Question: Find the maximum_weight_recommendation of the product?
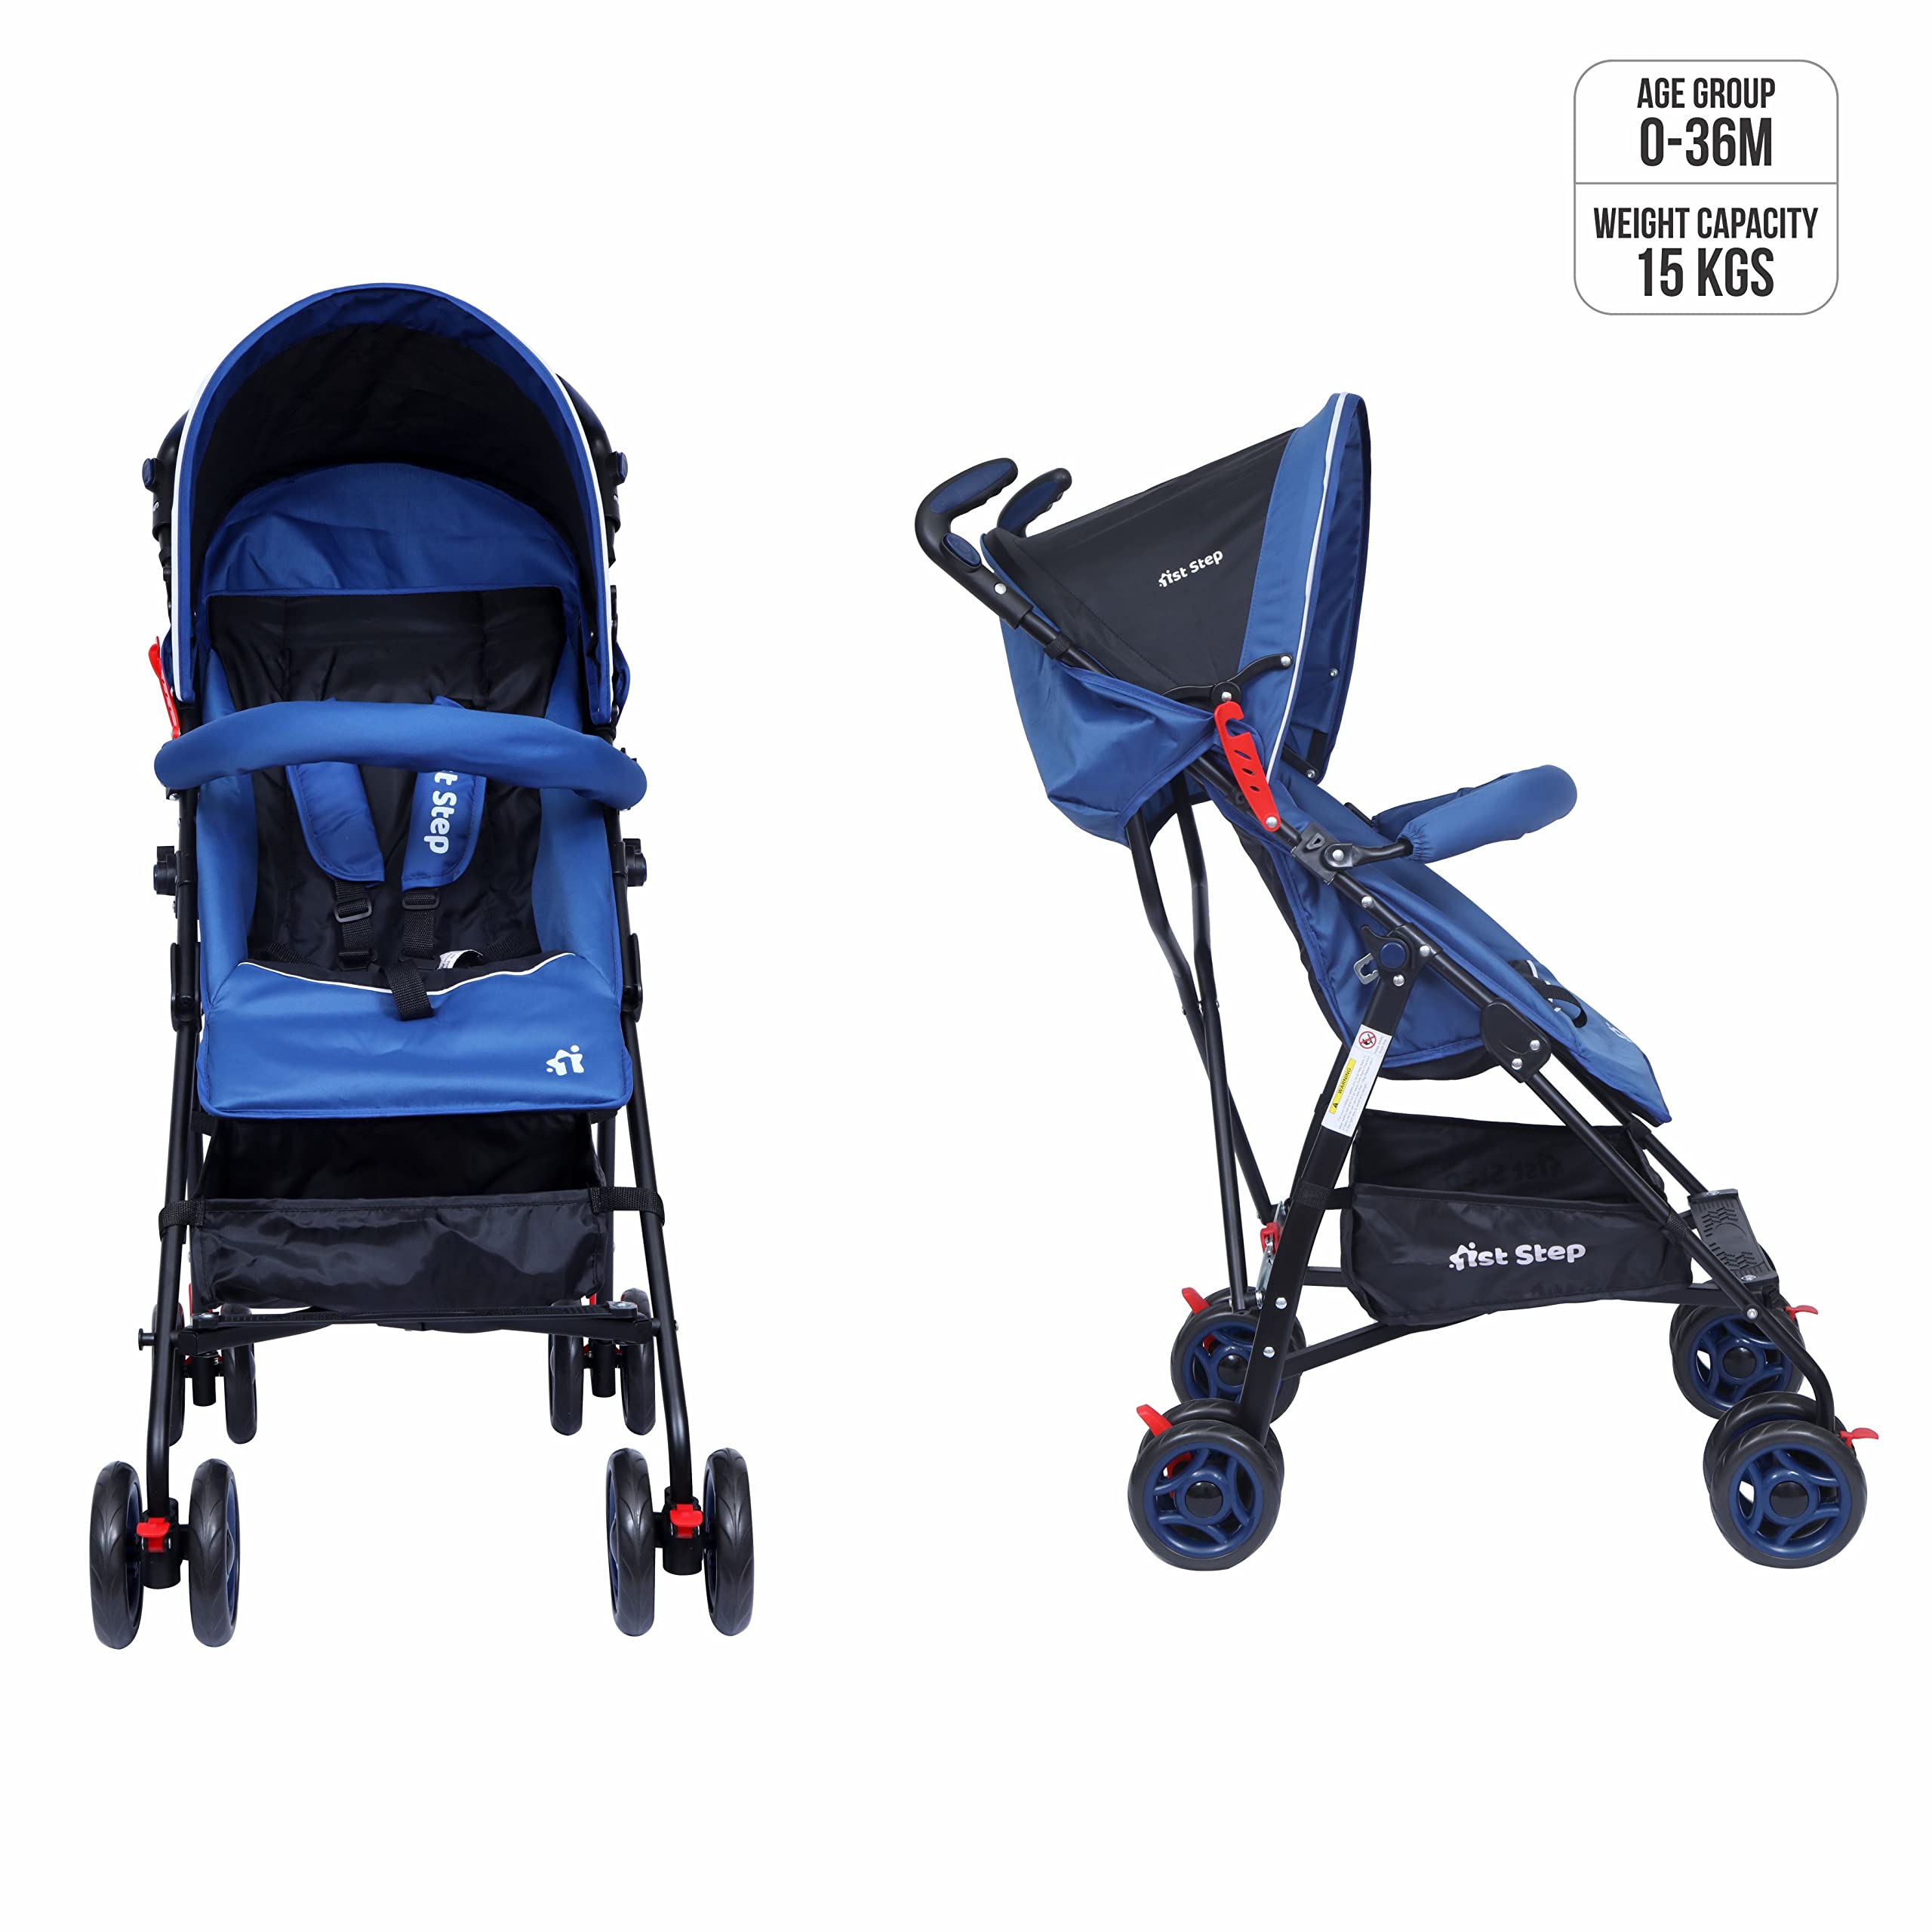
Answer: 15 kilogram